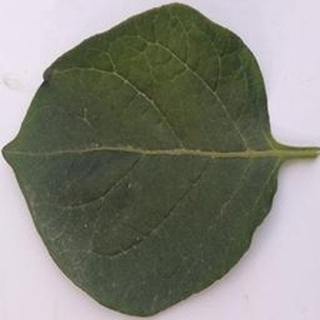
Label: healthy_potato